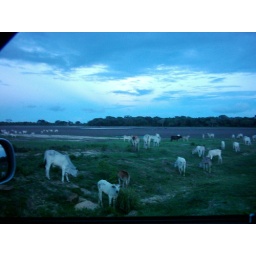
white cow in pothuwill lake